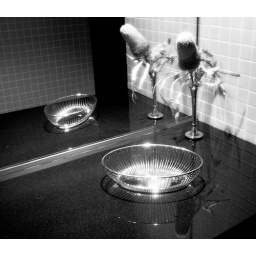
Royal Alessi towel receptacle (note dead Banksia flower in vase)